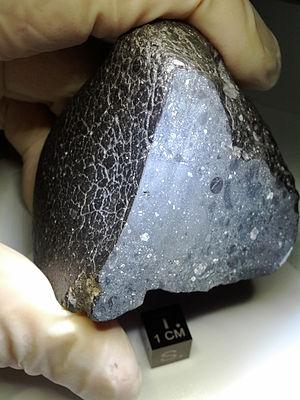
Northwest Africa 7533/7034 rassemble deux météorites martiennes, NWA 7533 et NWA 7034, attribuées au même météoroïde et considérées en conséquence comme deux fragments d'une même météorite. Malgré le fait qu'elle provienne de Mars, elle ne se classe dans aucune des trois catégories existantes pour ce type de météorites.